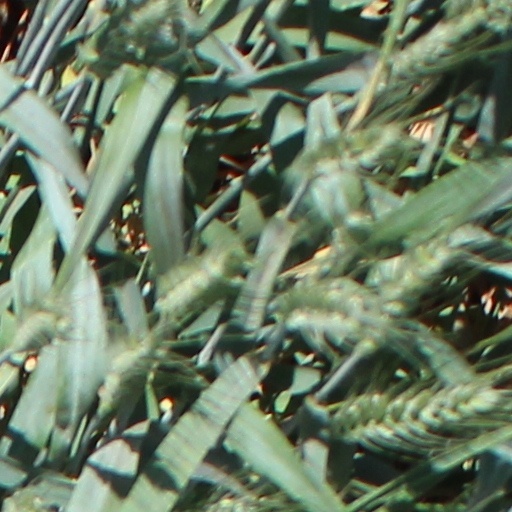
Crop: wheat